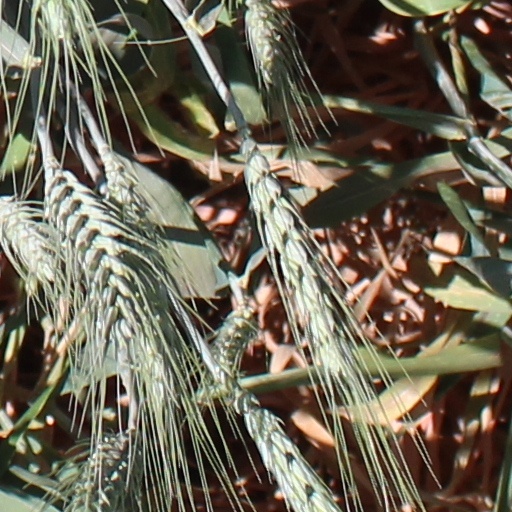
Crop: wheat